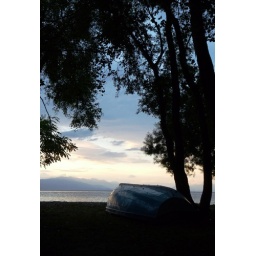
boat by lake